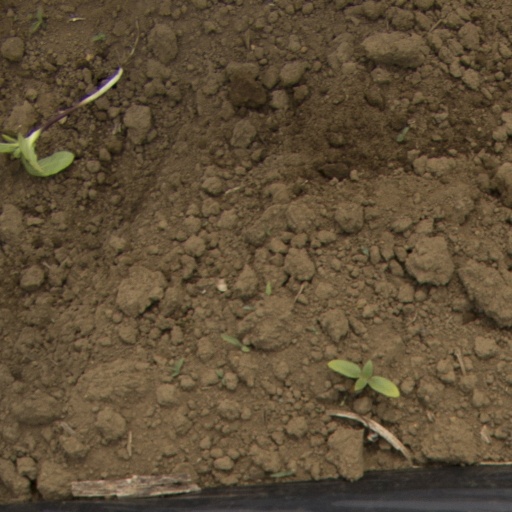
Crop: Jerusalem artichoke